Michael Millions

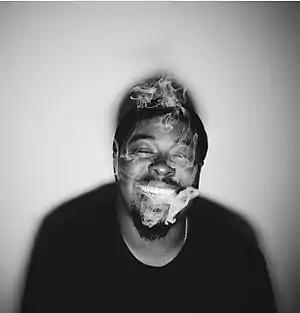
Michael Millions

Michael Bass, better known as his stage name Michael Millions, is an American rapper and songwriter from Richmond, Virginia. He is the co-founder of Purple Republic Music Group and has collaborated with fellow Richmond natives Nickelus F and Skillz.